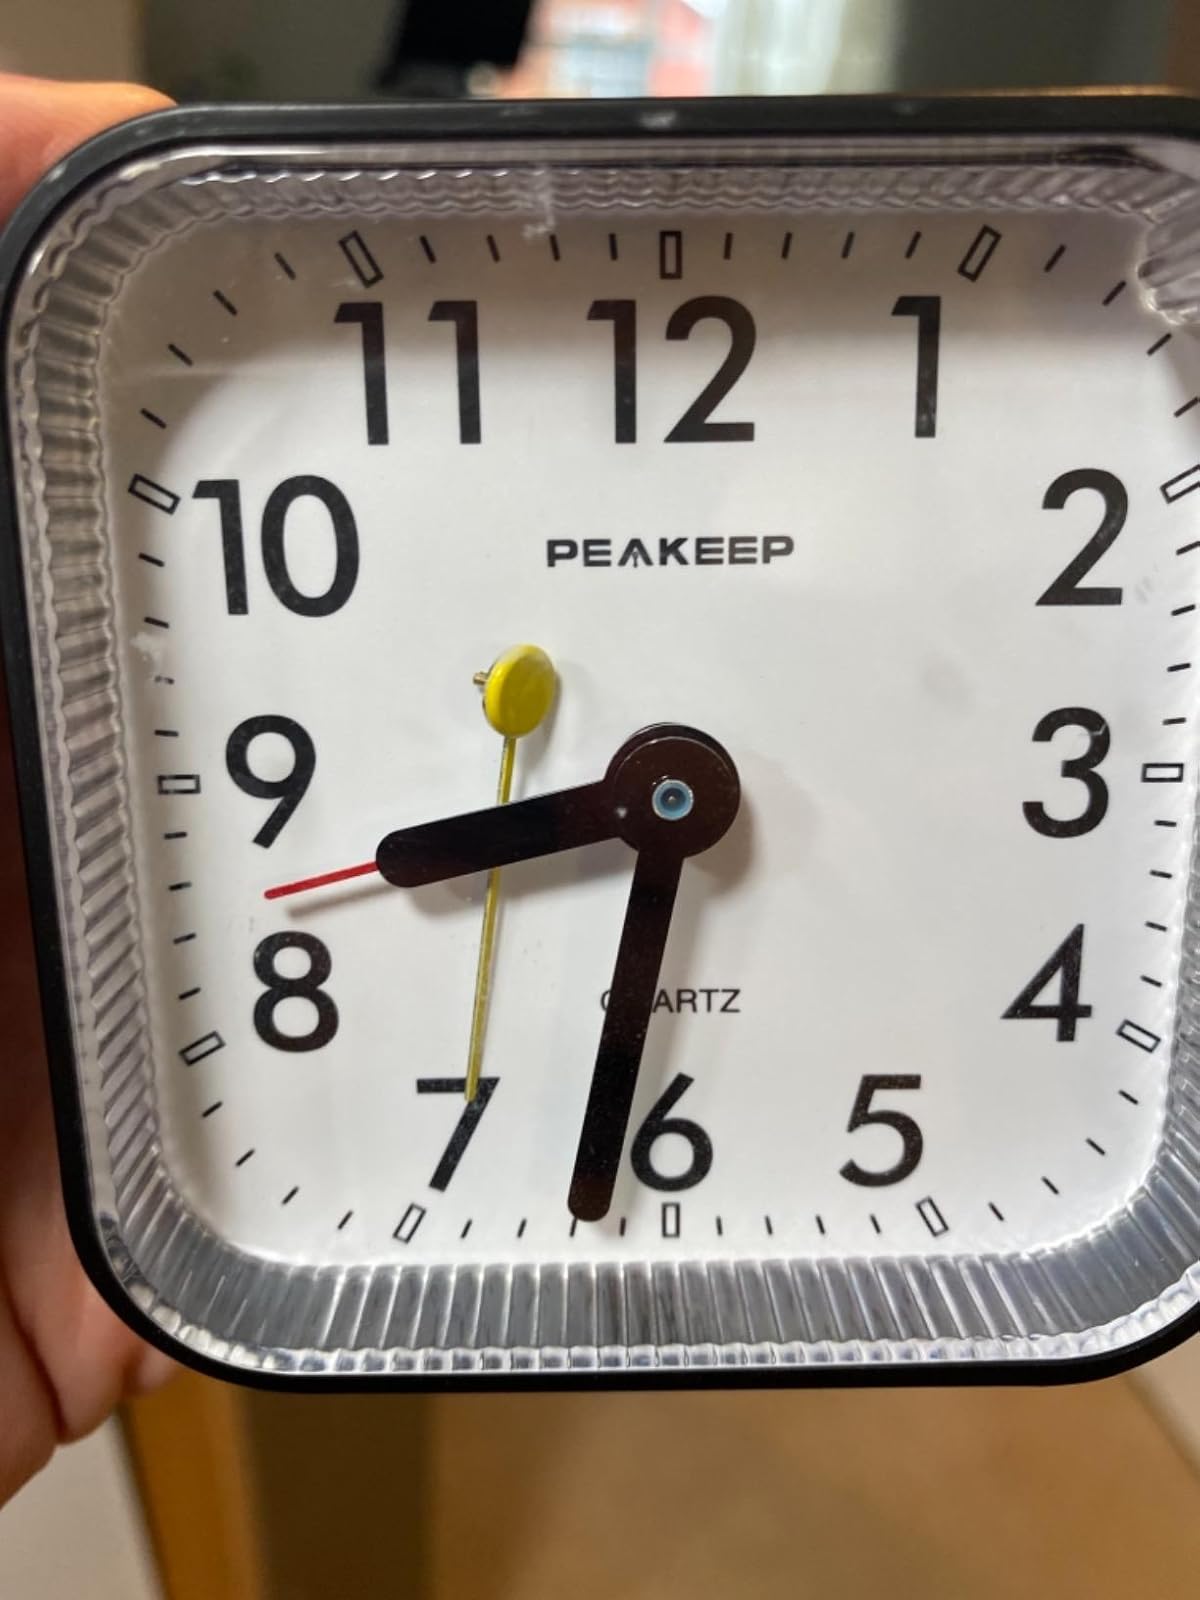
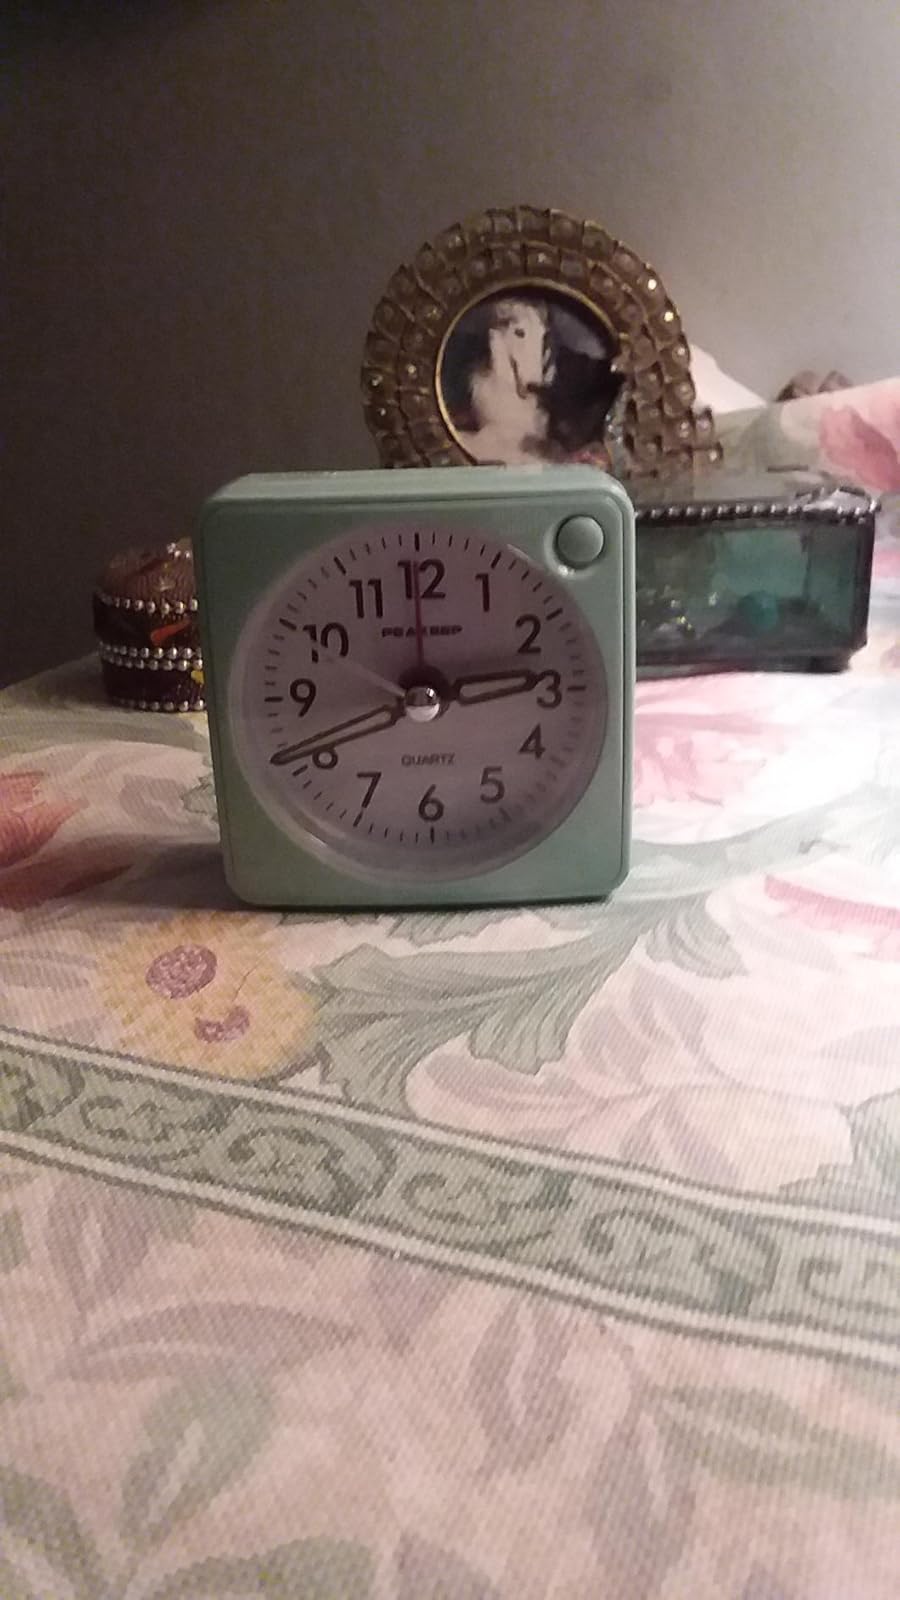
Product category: clock
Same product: no